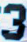
Number: 3